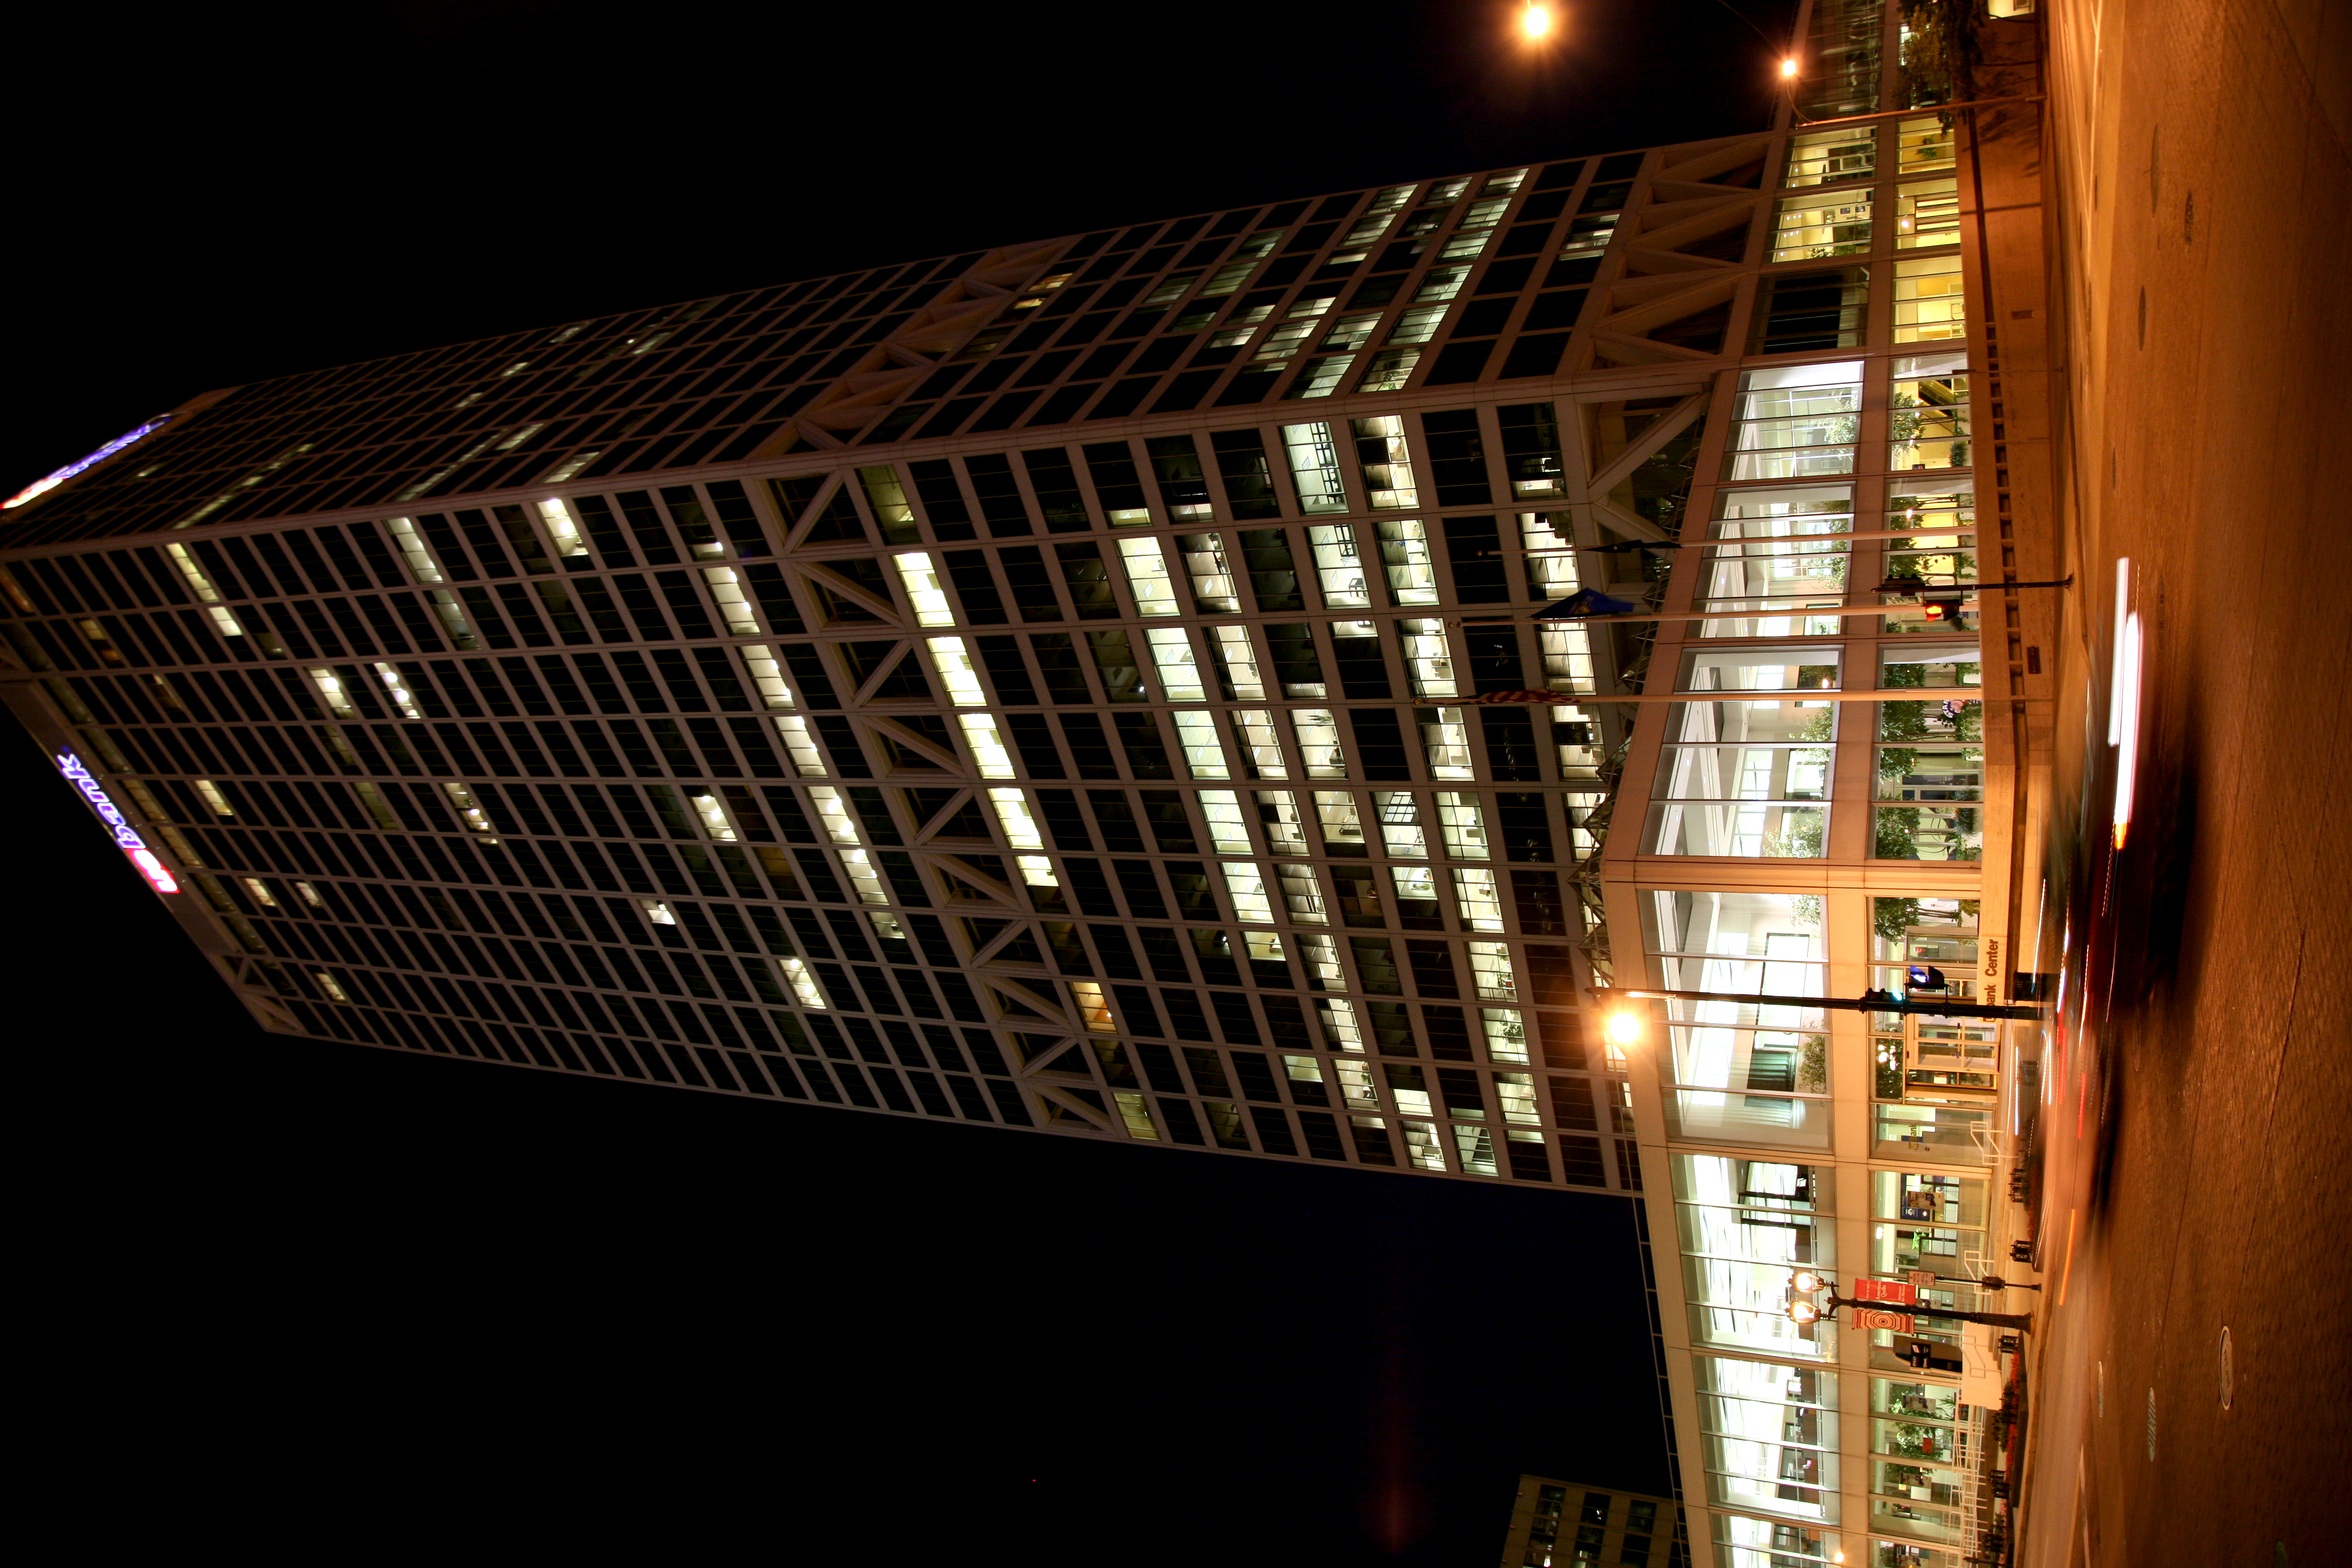
architecture, night, city, skyscraper, cityscape, downtown, evening, tower, landmark, tower block, bank, banque, metropolis, wisconsin, milwaukee, usbank, urban area, residential area, human settlement, metropolitan area